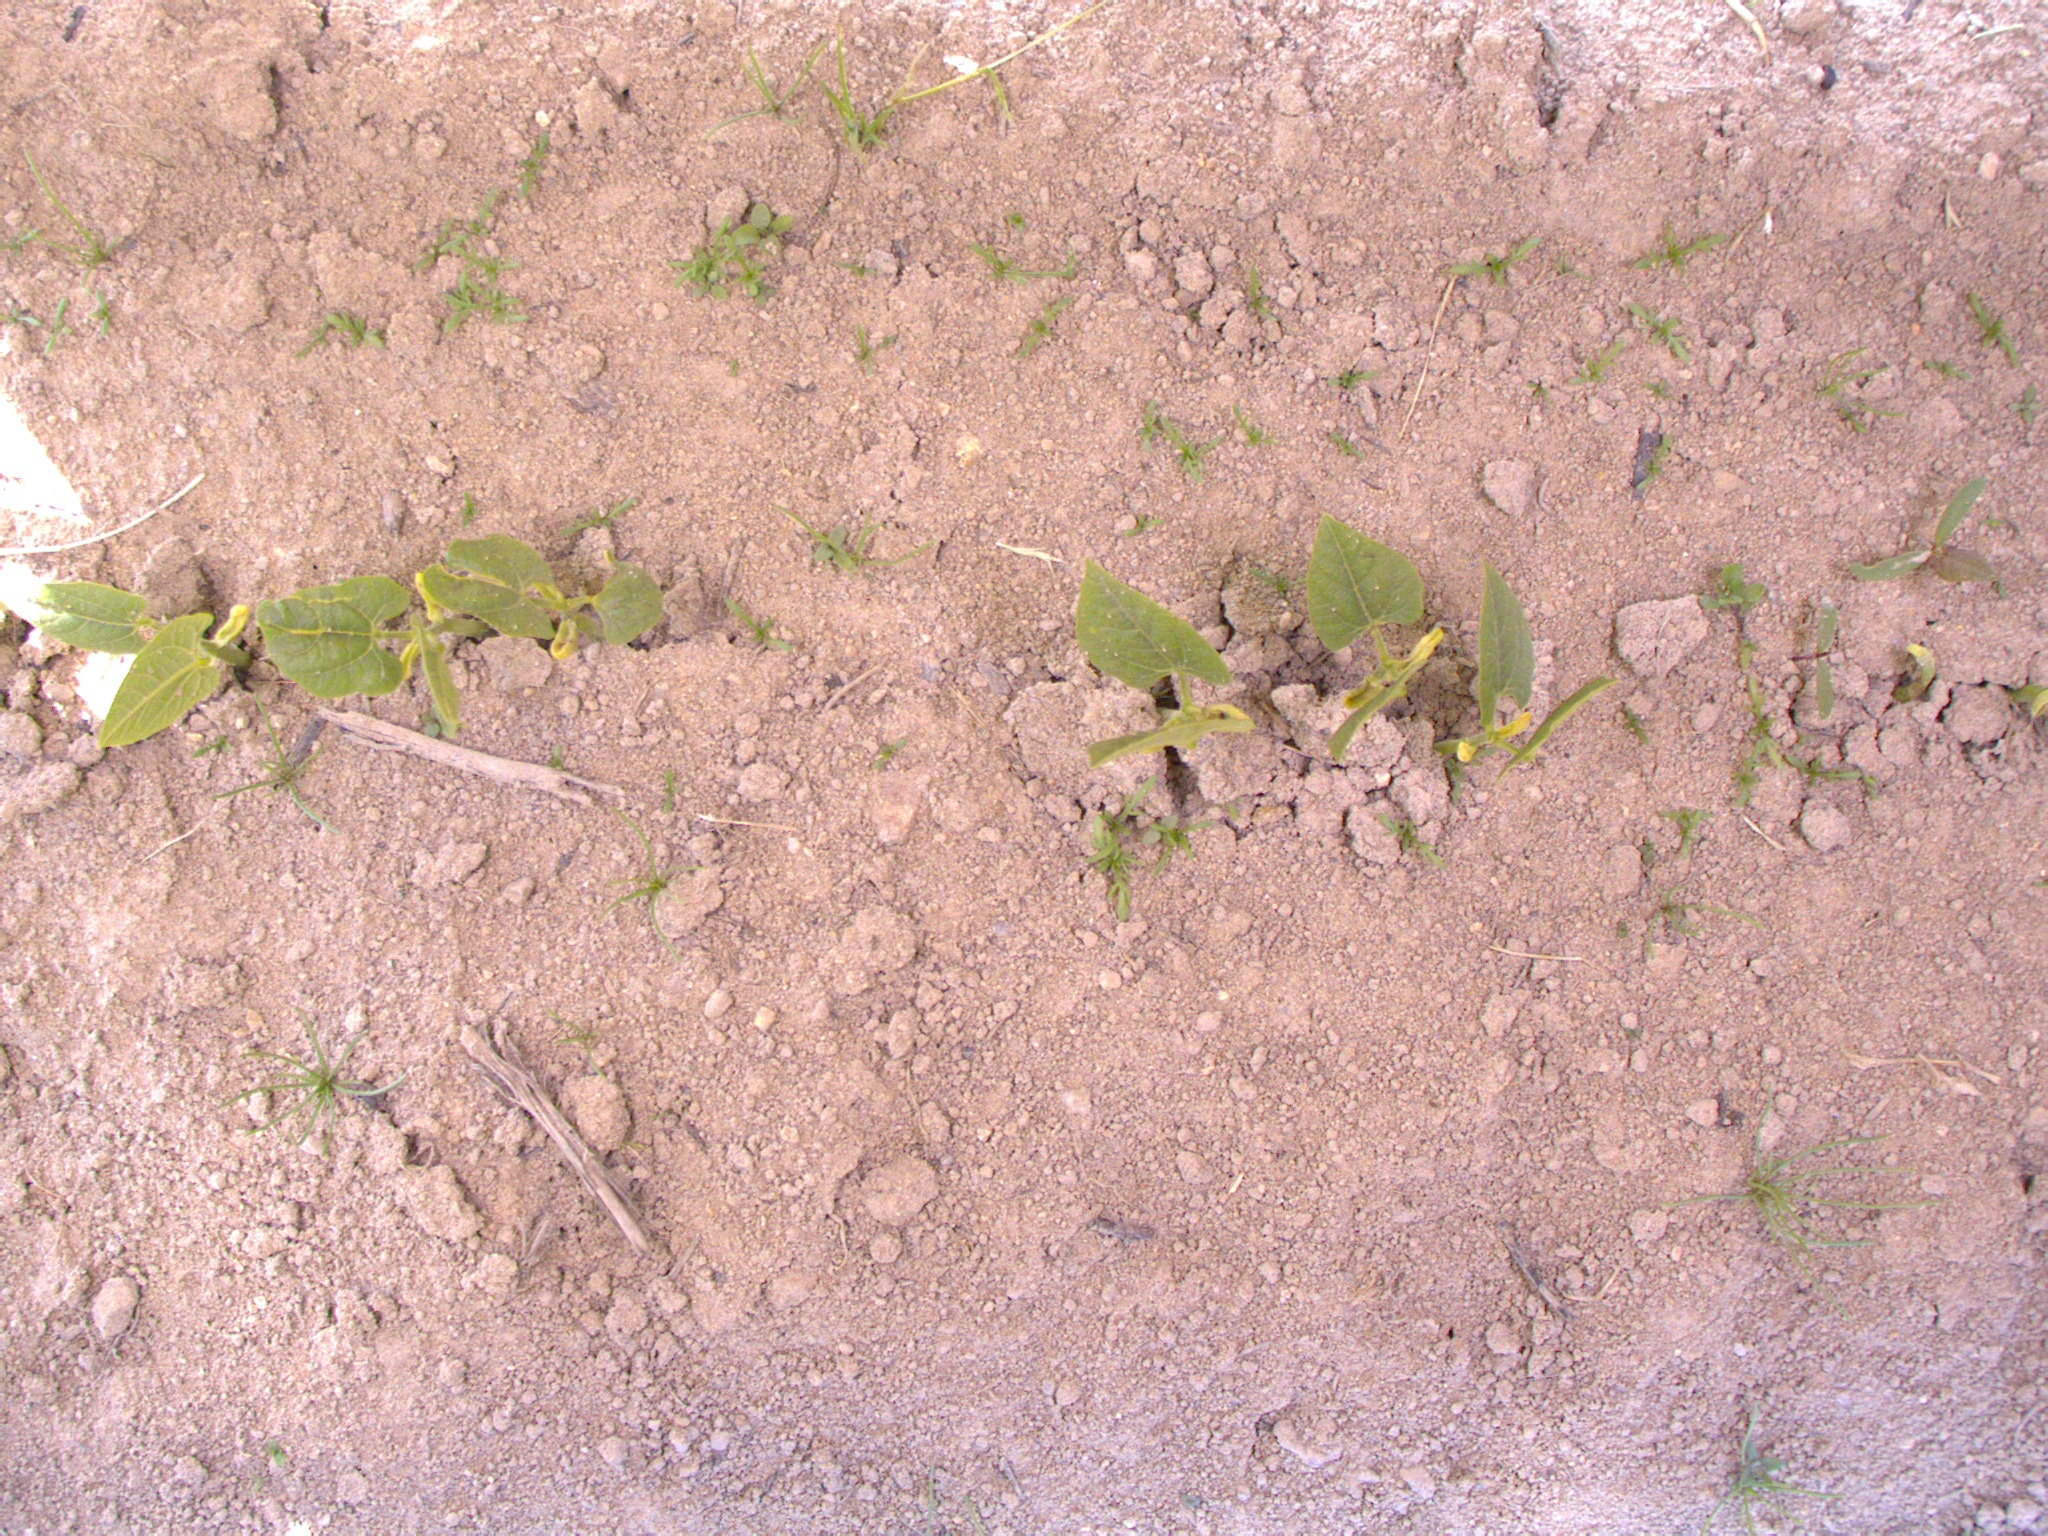
Crop: bean
Objects: bean, bean, bean, bean, bean, bean, stem_bean, stem_bean, stem_bean, stem_bean, stem_bean, stem_bean, stem_bean, bean